Yvonne Maddox

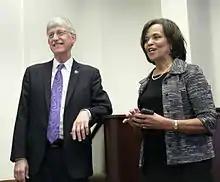
NIH director Francis Collins and NIMHD acting director Yvonne T. Maddox at NIMHD's first scientific operational planning meeting.

Maddox's career has focused on healthcare equity for minorities, women, and children, in both the United States and abroad. She first started working in 1965 as a blood bank technician in the Department of Medicine at the Medical College of Virginia. From 1968 to 1985, she worked as a researcher, instructor, and visiting scientist in various institutions including the Department of Inhalation Toxicology, the Department of Ophthalmology at the Washington Hospital Center, the Department of Biology at American University, the Department of Physiology and Biophysics at Georgetown University Medical Center, the French Atomic Energy Commission, and the Department of Physiology and Biophysics at Georgetown.